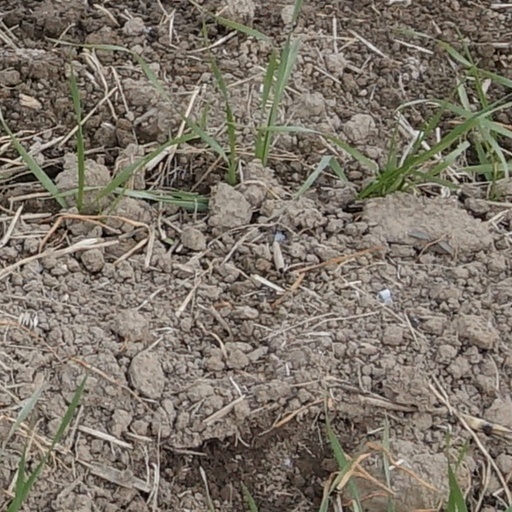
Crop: wheat